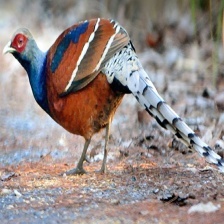
Species: ELLIOTS  PHEASANT
Scientific name: SYRMATICUS ELLIOTI